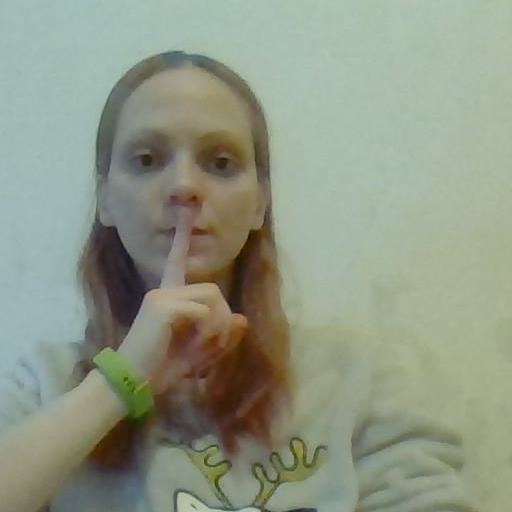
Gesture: mute